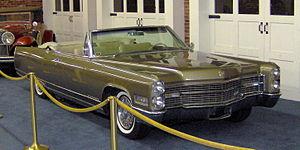
La Cadillac Eldorado est un véhicule automobile du constructeur américain Cadillac.